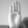
ASL letter: B